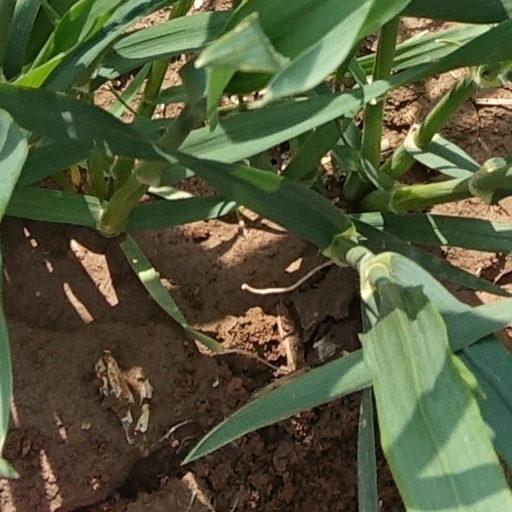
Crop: wheat